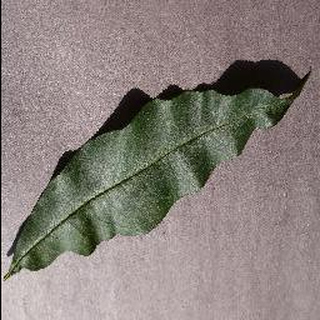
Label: healthy_peach